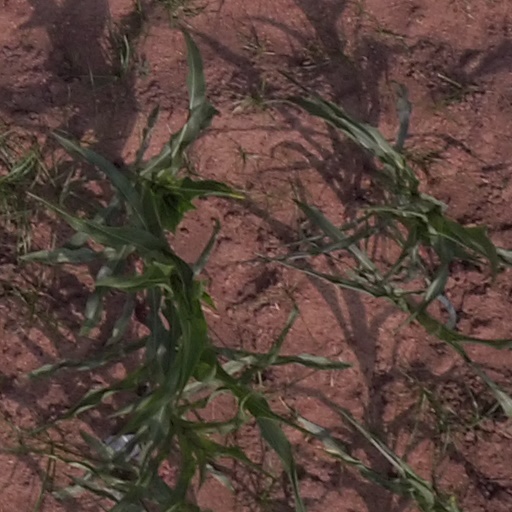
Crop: maize; corn